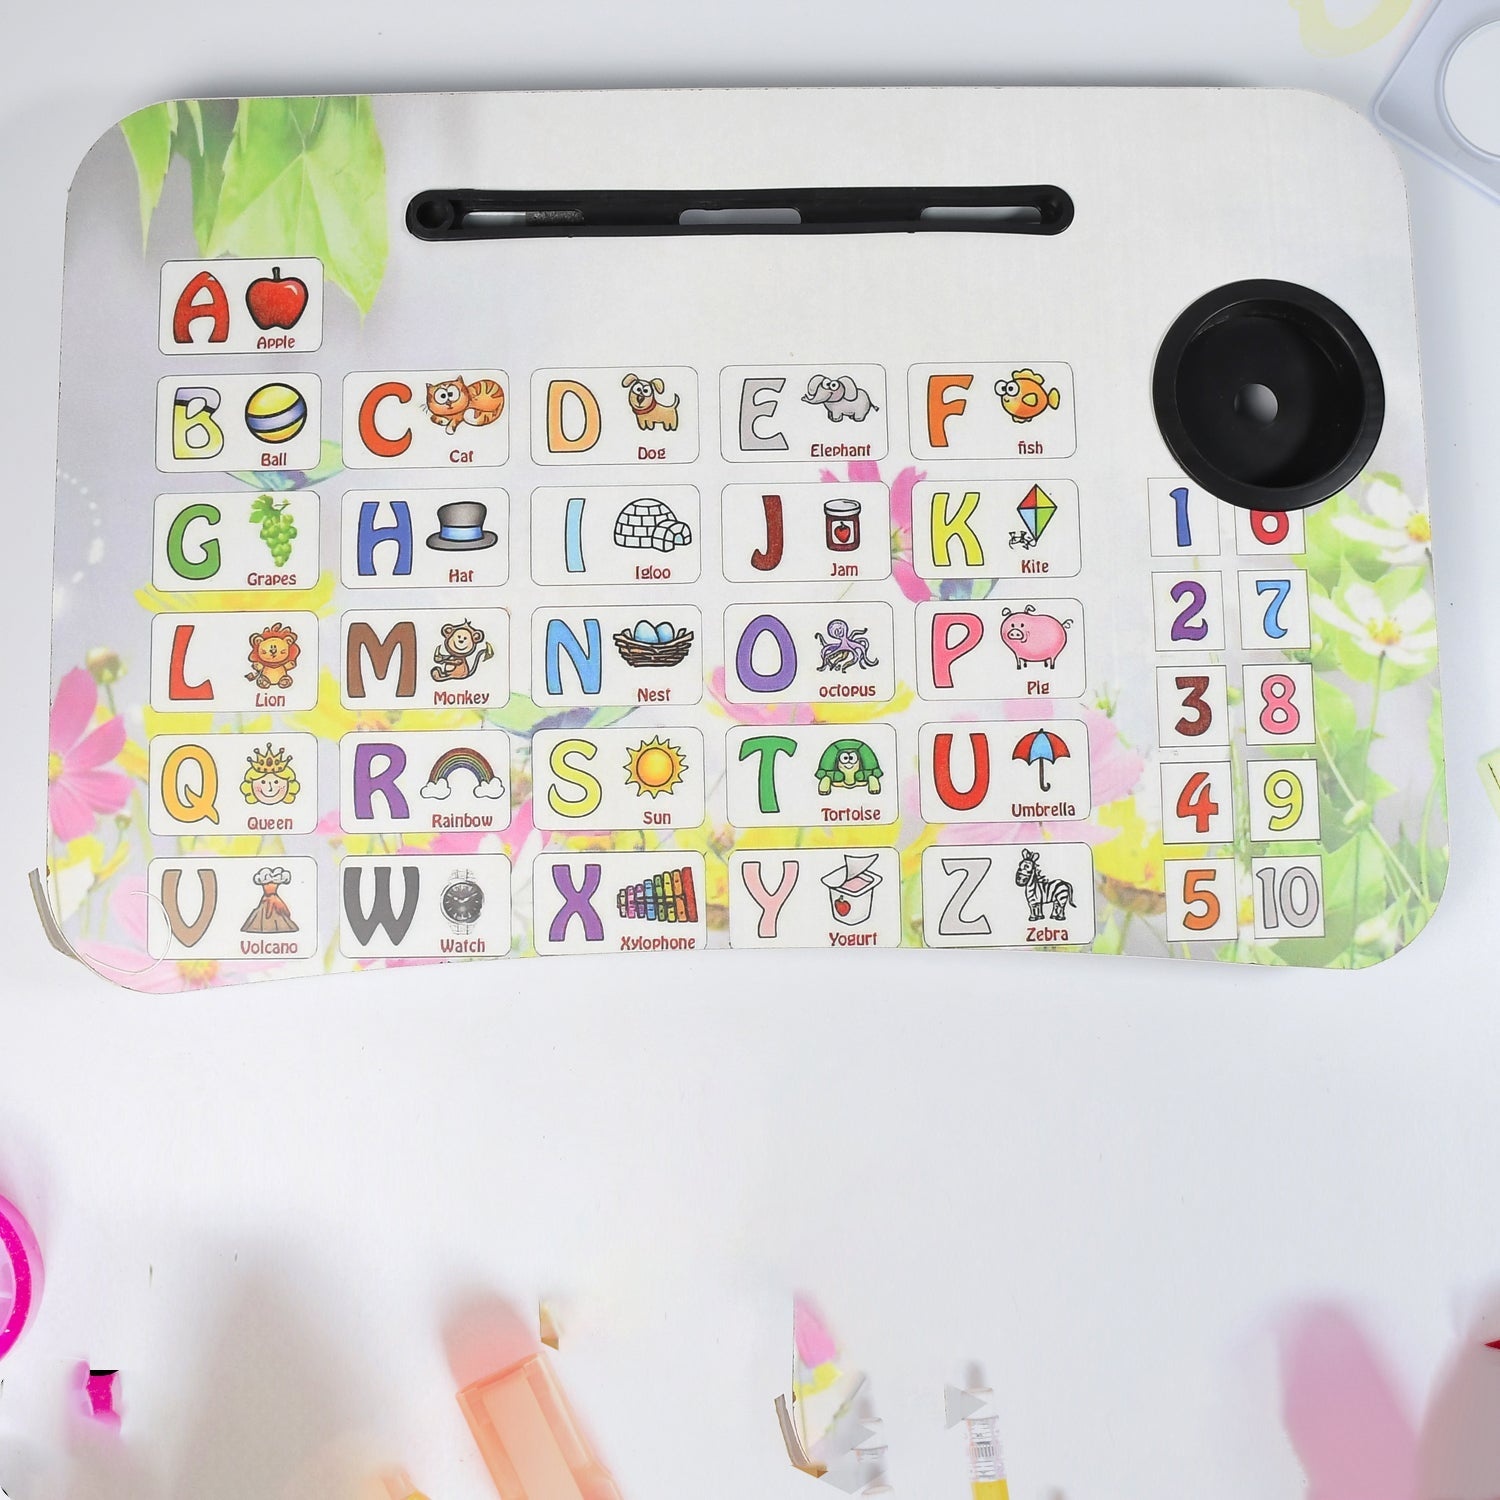
Multifunctional Laptop Desk with Cup Holder
FOLDABLE BED STUDY TABLE PORTABLE MULTIFUNCTION LAPTOP TABLE LAPDESK FOR CHILDREN BED FOLDABLE TABLE WORK OFFICE HOME WITH TABLET SLOT & CUP HOLDER Description :- WATCH, PLAY, STUDY: Are you an avid lover of your comfy sofa or bed? Kitchoof Laptop Table is what you need most! It perfectly fits nearly all size laptop, or tablet & phone while it can also be used to read or do breakfast on sofa or bed. MULTI-PURPOSE LAPTOP DESK: Laptop bed tray is perfect lap desks for work, games, reading, eating and school from the comfort of your bed, floor, sofa or couch. Great work from home, gift & bed accessories. MULTI-PURPOSE LAPTOP DESK: Laptop bed tray is perfect lap desks for work, games, reading, eating and school from the comfort of your bed, floor, sofa or couch. Great work from home, gift & bed accessories. EASY TO FOLD OUT: Clever folding design allows the legs to fold flat so you can easily put it behind the door or the corner of home when not in use. No need to install everytime you use. DURABLE MATERIAL: Made of sturdy MDF solid board and imported decorative upper, our laptop desk is durable and scratch-resistant. Besides, it has well-coated metal legs and ergonomic round edges that that maintain stability. Best Gift For All Dimension :- Volu. Weight (Gm) :- 2890 Product Weight (Gm) :- 1795 Ship Weight (Gm) :- 2890 Length (Cm) :- 60 Breadth (Cm) :- 40 Height (Cm) :- 6
Brand: gadly shop
Category: Office Supplies > Lap Desks